United Irish League

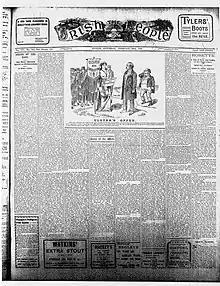
"The Irish People" (29 February 1908), the official newspaper of the UIL

Organised by John O'Donnell MP as its general secretary the UIL performed extremely well and threatened the position of the divided Irish Parliamentary Party. As a consequence, it quickly gained popular support among tenant farmer, its branches sweeping over most of the country, dictating to the demoralised Irish party leaders the terms for reconstruction, not only of the party but the nationalist movement in Ireland. The UIL platform included commitments to such themes as language revival and industrial development. The movement was backed by O'Brien's new newspaper "The Irish People" (Sept. 1899 – Nov. 1903). In it he declared that the new League was the people's organisation and that the people, and not the politicians, should be its base. Its organisation included an elaborate representative structure linked to a National Directory. This threat to the divided factions of the IPP began a reunification among MPs, led from above, to counter the UIL threat growing up from below.